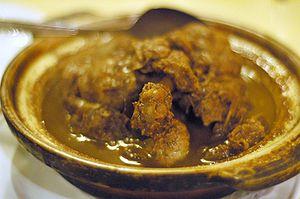
Macao /ma.ka.o/, officiellement Région administrative spéciale de Macao de la république populaire de Chine, est une région administrative spéciale de la république populaire de Chine depuis le 20 décembre 1999. Auparavant, Macao a été colonisé et administré par le Portugal durant plus de 400 ans et est considéré comme le dernier comptoir ainsi que la dernière colonie européenne en Chine et en Asie.